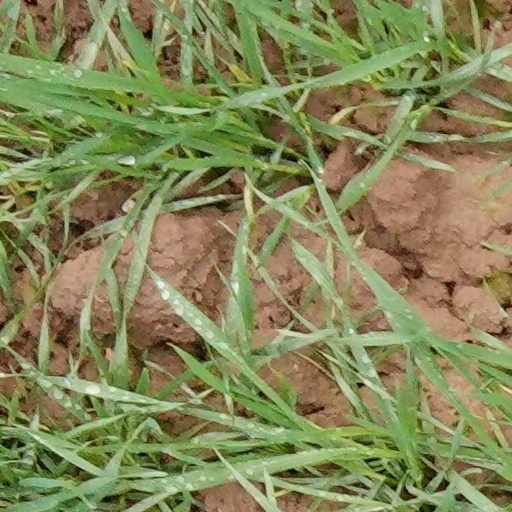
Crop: wheat